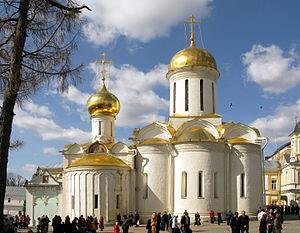
Les monuments de la laure de la Trinité-Saint-Serge, sont une vingtaine d'édifices remarquables, dont une dizaine d'églises, construits au fil des siècles, derrière leurs remparts de Serguiev Possad, et formant une laure. Les différents édifices ont été érigés sans planification géométrique initiale. L'ensemble de la laure de la Trinité-Saint-Serge fait partie de l'anneau d'or de Russie.